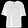
Label: Shirt